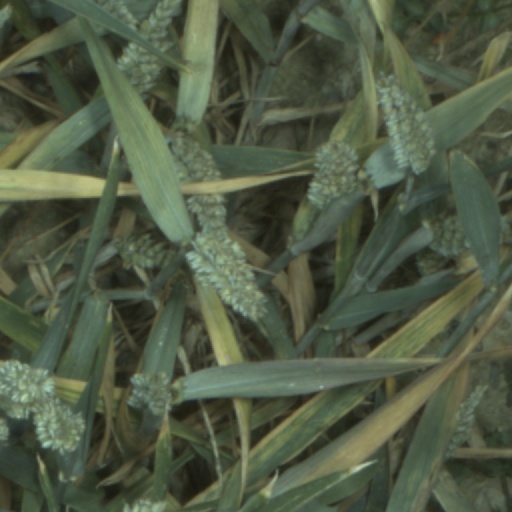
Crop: wheat